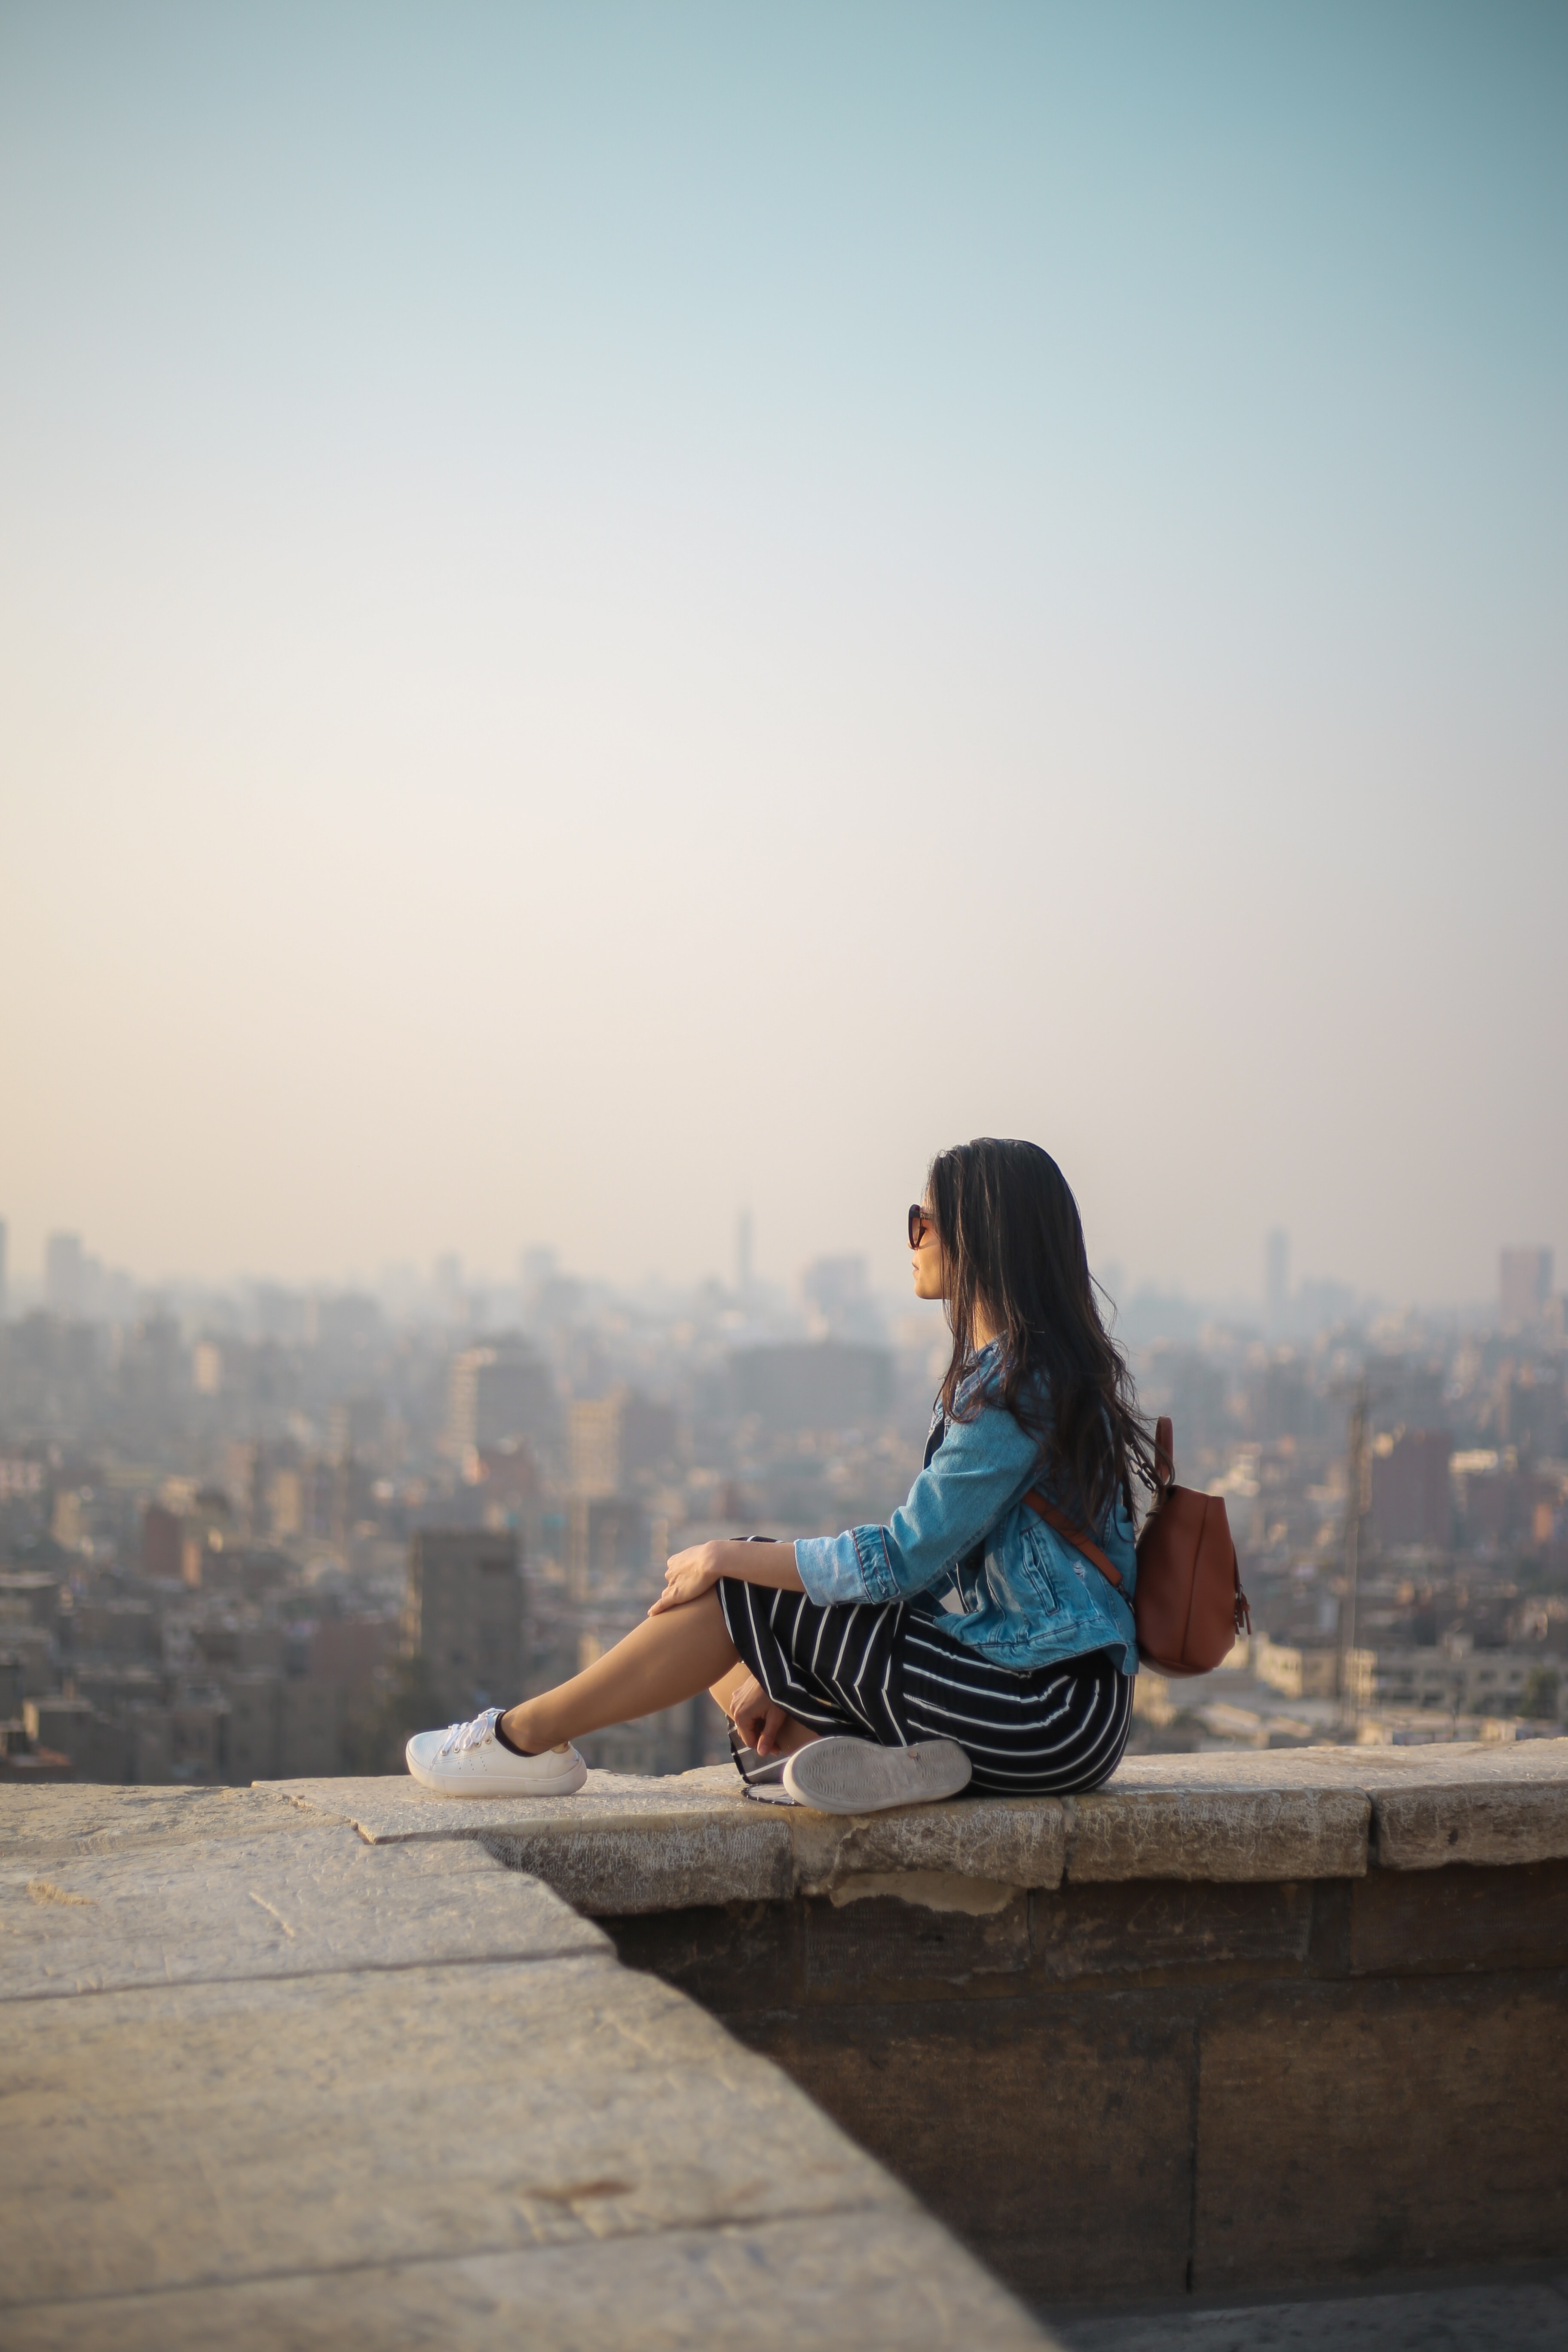
sitting, white, sky, beauty, atmospheric phenomenon, morning, cloud, photography, leg, atmosphere, dress, long hair, black hair, sunlight, leisure, temple, tourism, happy, city, human leg